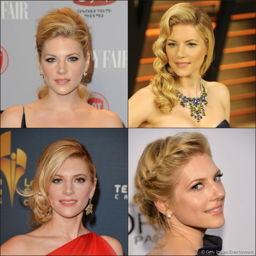
actor is a fan of glamorous hairstyles on the red carpet